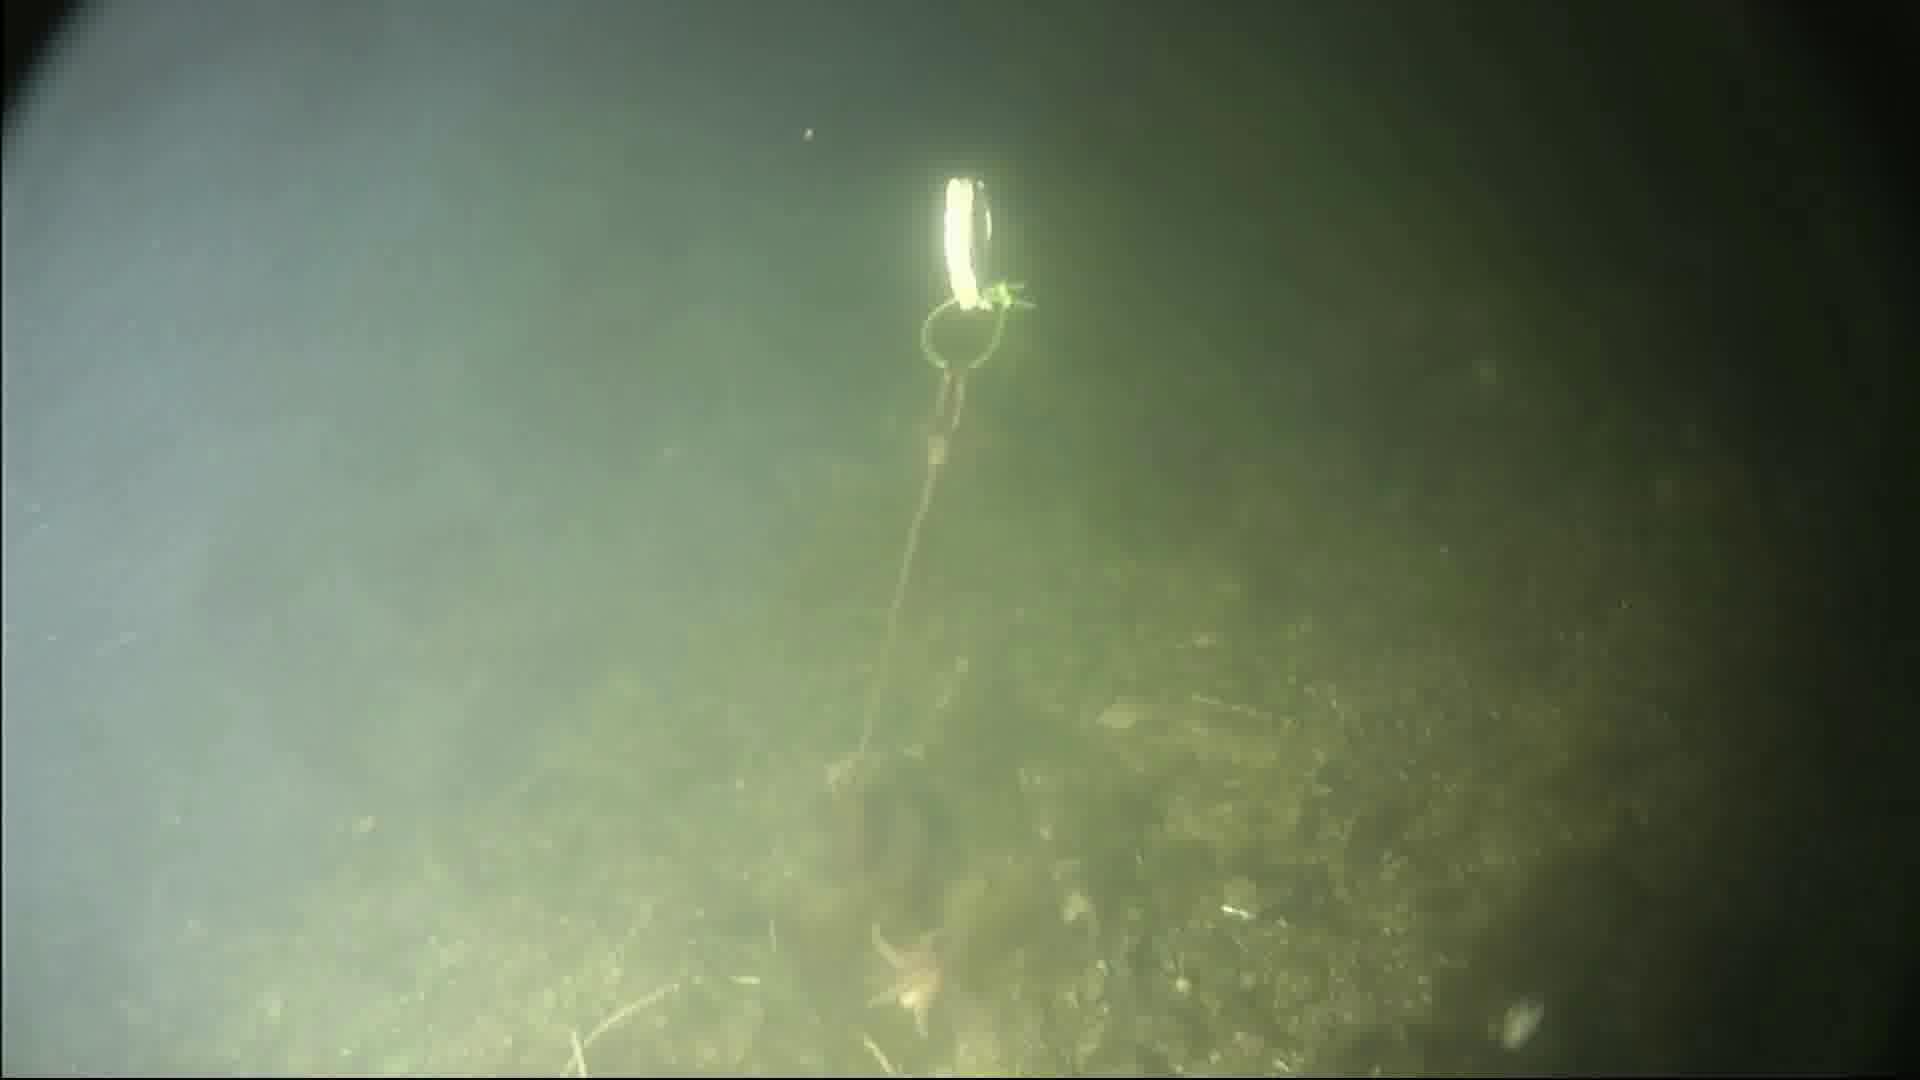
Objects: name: starfish